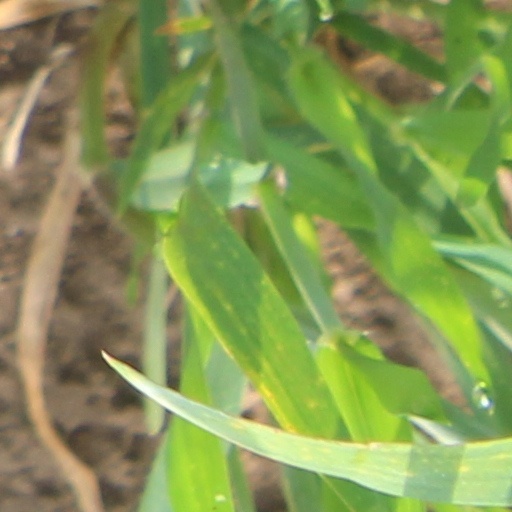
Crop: wheat